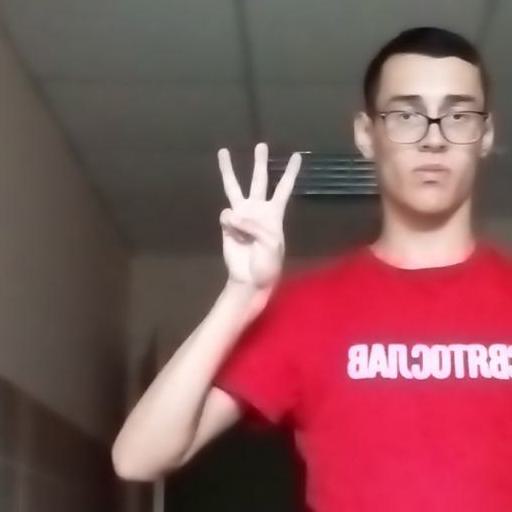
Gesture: three